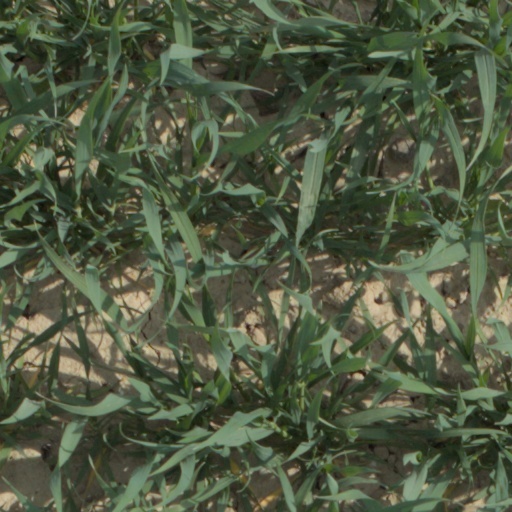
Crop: wheat